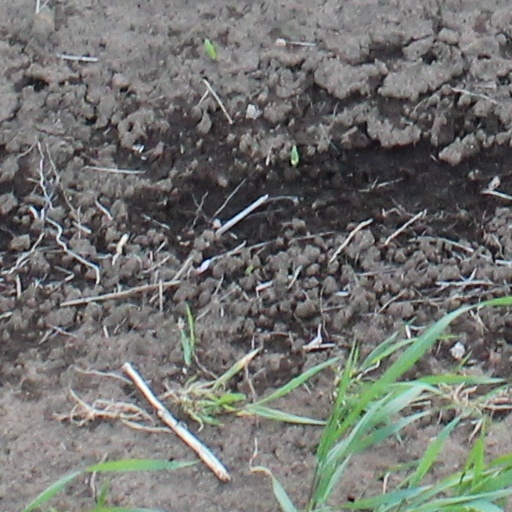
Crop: wheat